Carolina Soto Losada

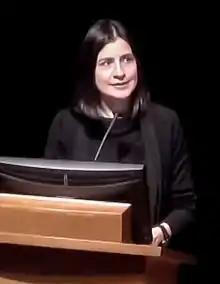
Soto in 2022

Carolina Soto Losada is the former High Presidential Counsellor for Government, Private Sector and Competitiveness of Colombia. Before holding that position, she was Deputy Minister of Finance and Public Credit of Colombia. She is married to Alejandro Gaviria Uribe, the former Minister of Health and Social Protection of Colombia.